Punjab Engineering College

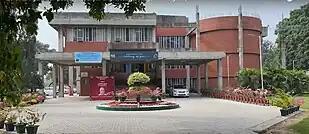
Administrative Block PEC

There are four hostels for boys and two hostels for girls. Each hostel is self-contained with amenities such as a reading room/indoor games/TV room, dining hall and mess. Every hostel has a student chairman (Hostel Senior) for managing and controlling various activities.